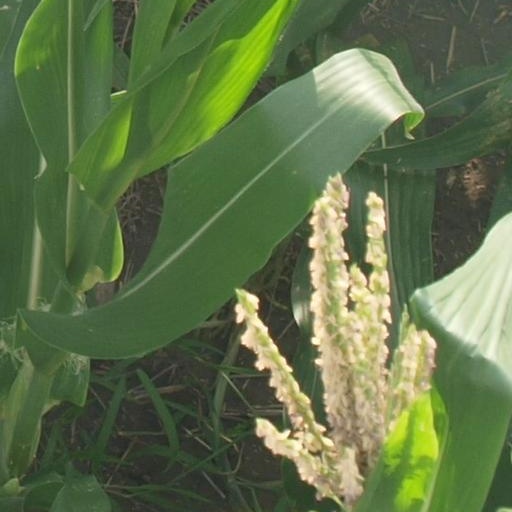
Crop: maize; corn